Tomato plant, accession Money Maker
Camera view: vertical (180 deg); turntable rotation: 180 degrees
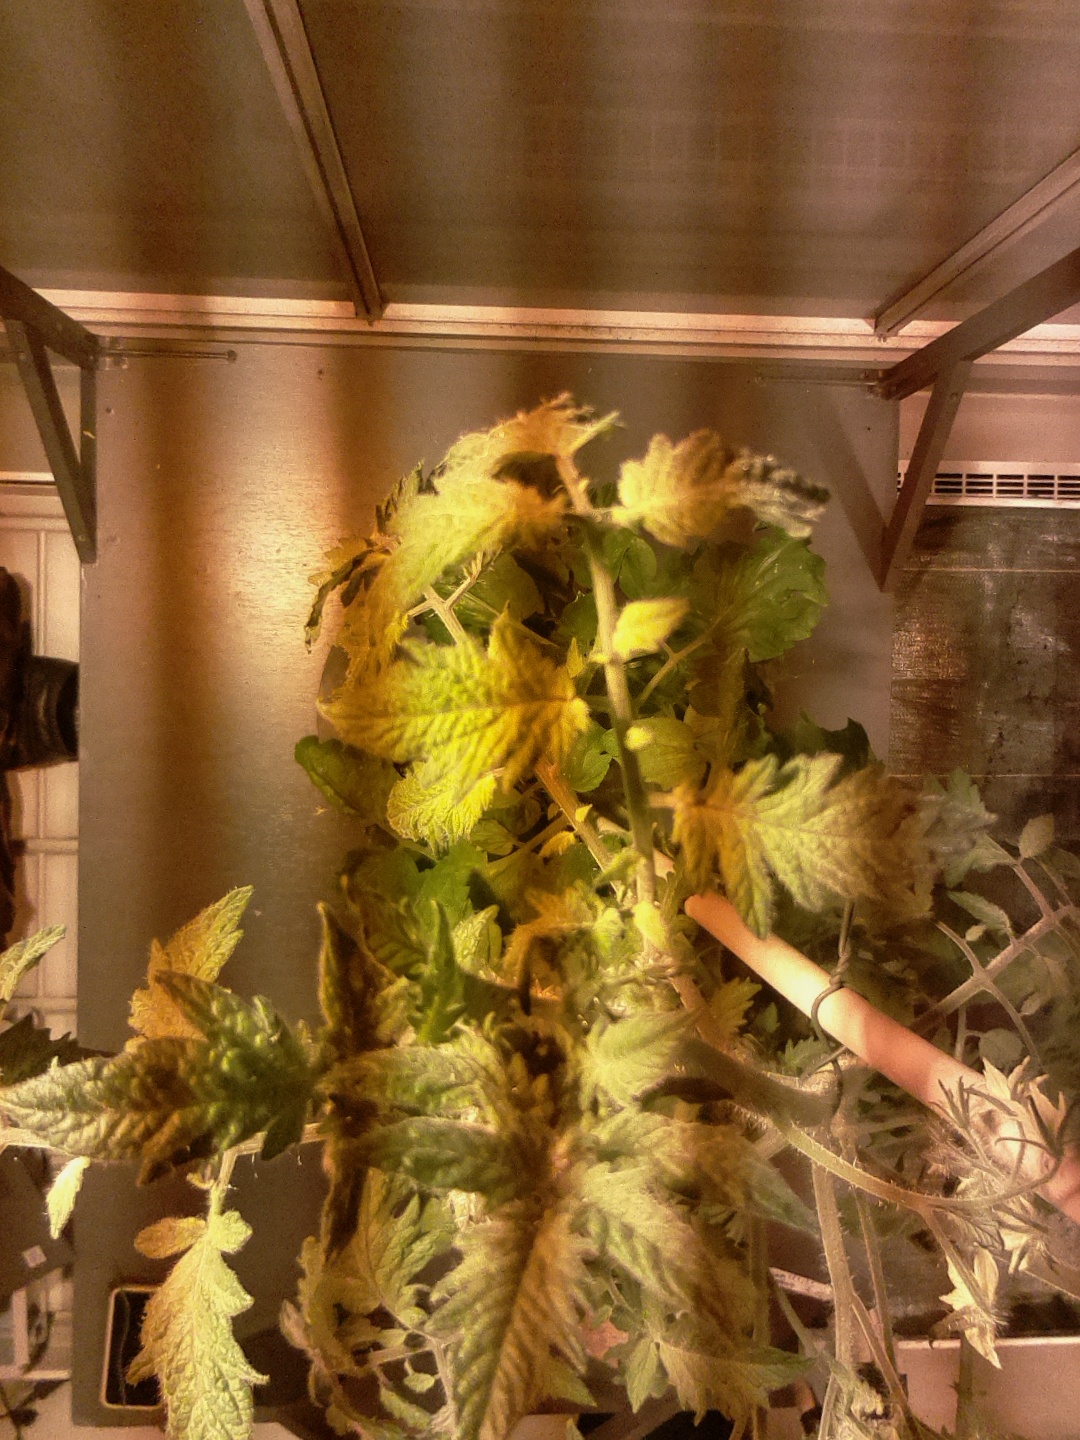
BBCH growth stage 69: End of flowering, 90%-100% of flowers open, more petals falling